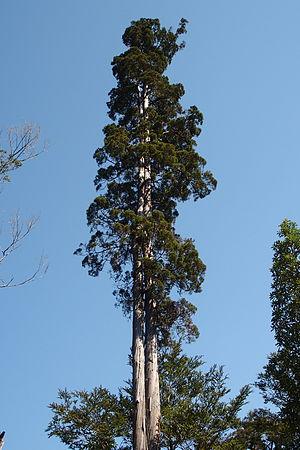
La province de Río Negro est une province de l'Argentine. Elle est située au sud du pays, en Patagonie. Elle est bordée au nord par la province de La Pampa, à l'est par celle de Buenos Aires, au sud par le Chubut et à l'ouest par le Neuquén et, séparée par la cordillère des Andes, par la République du Chili.